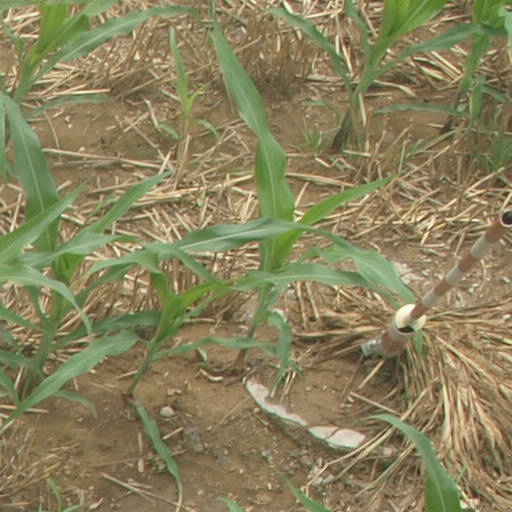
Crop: maize; corn